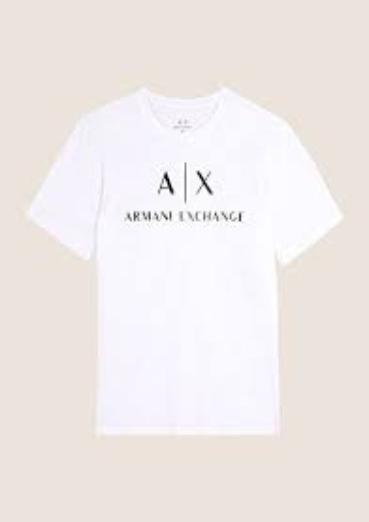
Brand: Armani Exchange
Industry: Clothes